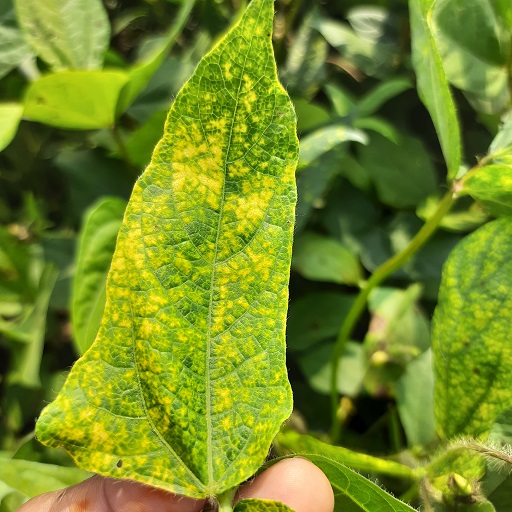
Label: Yellow Mosaic